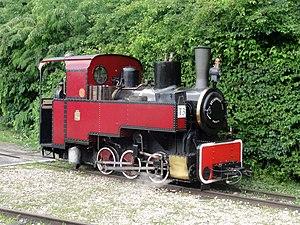
030 T n° 6, Decauville 1920 / n° 1770 (chaudière n° 5750).